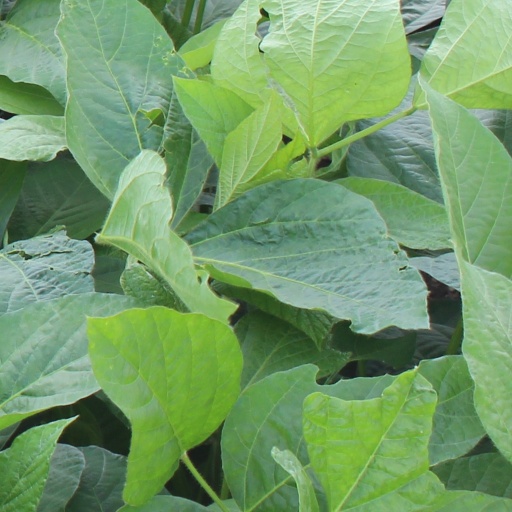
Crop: soybean